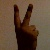
The image shows a hand gesture representing the number 2 in Indian Sign Language.